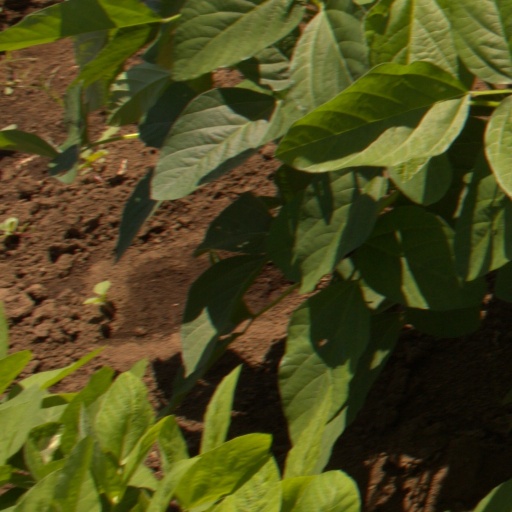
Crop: soybean